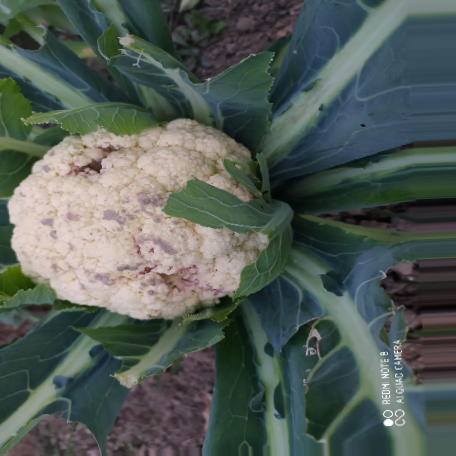
Label: Bacterial spot rot